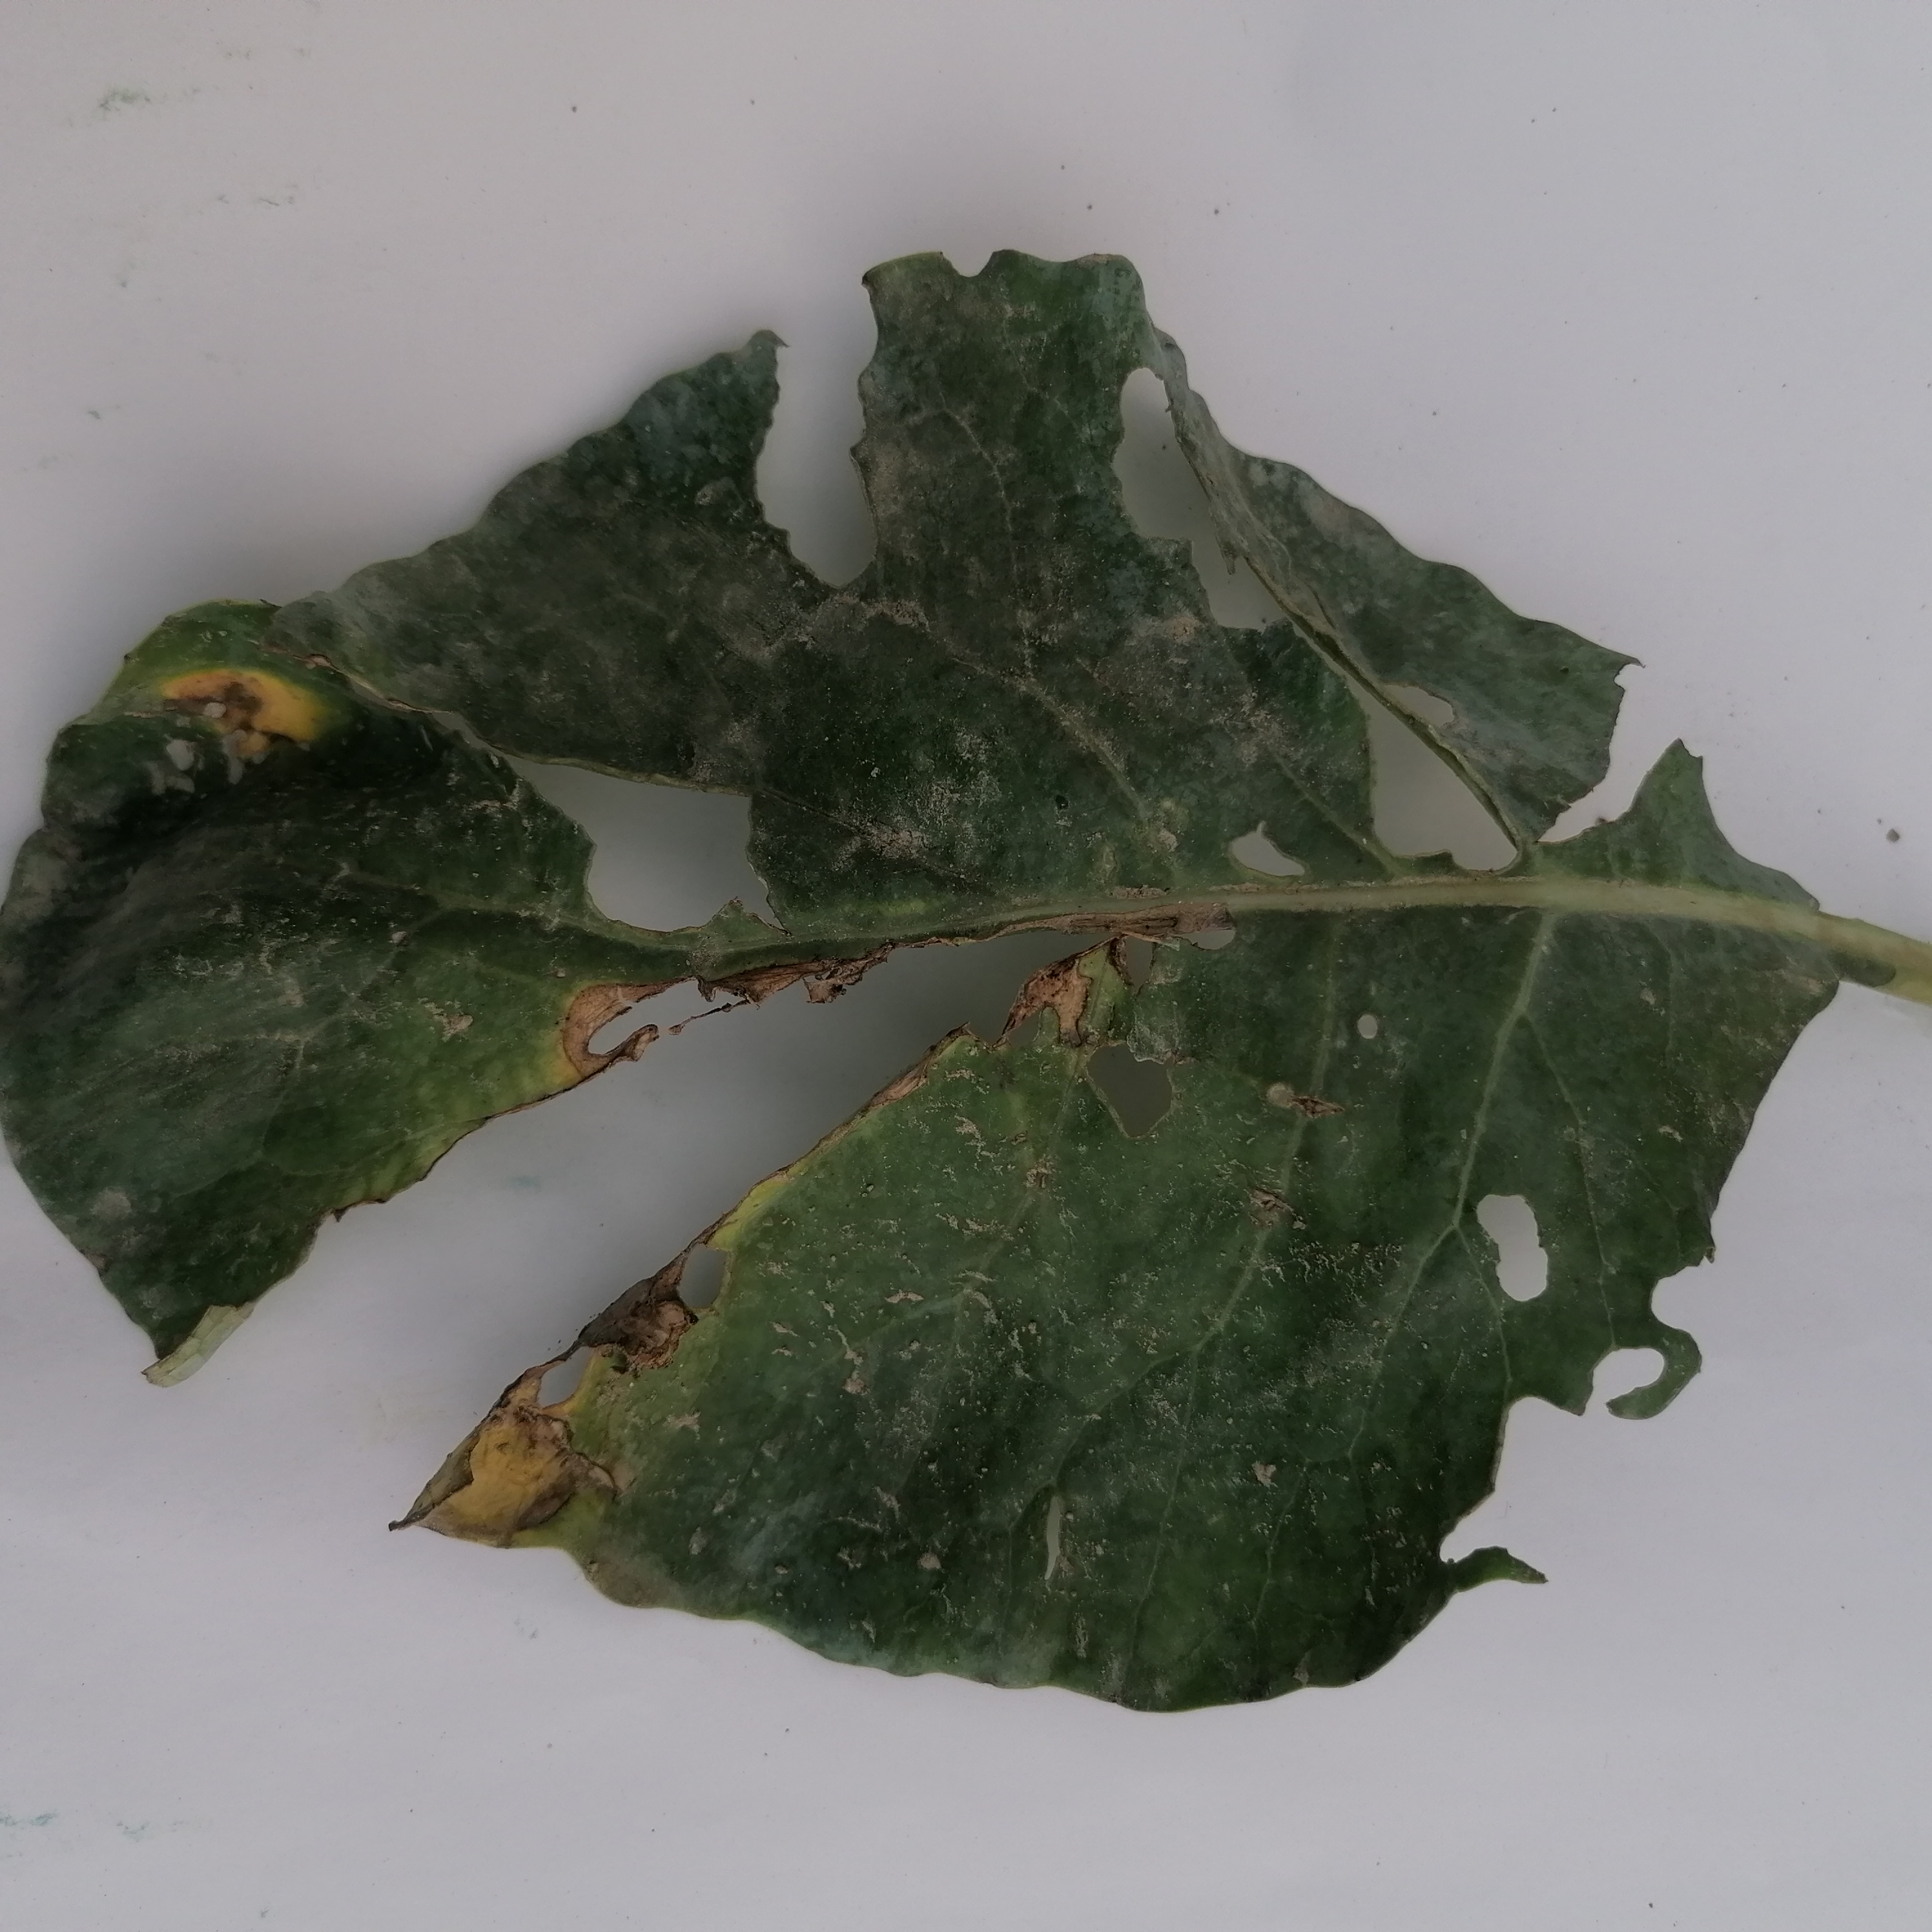
Label: Insect Hole